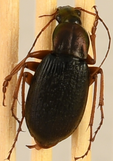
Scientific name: Chlaenius aestivus
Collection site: Smithsonian Environmental Research Center NEON (SERC), plot SERC_006